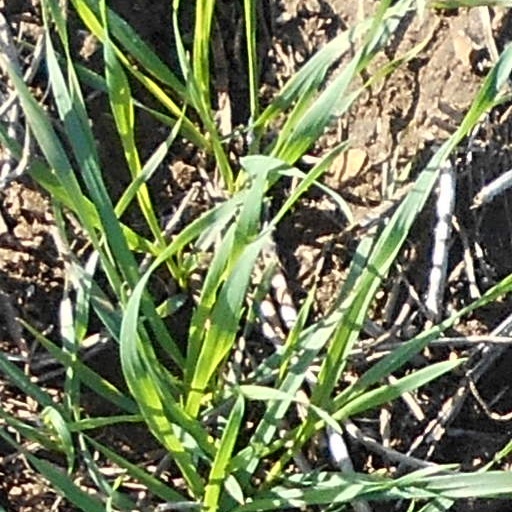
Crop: wheat